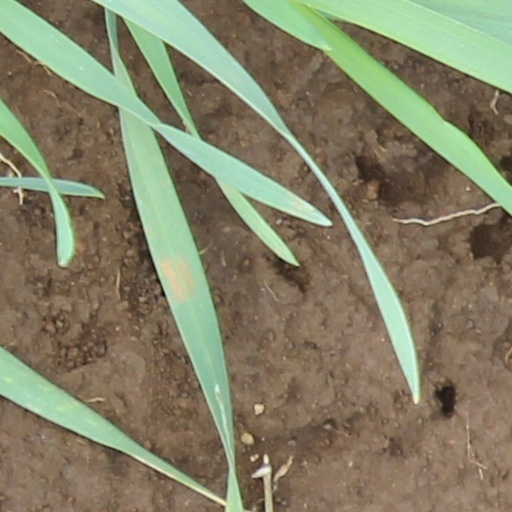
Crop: wheat